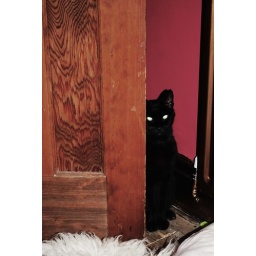
Thats my adorable little cat! He loves sitting just in my door way. He looks so cute I wouldn't resist.